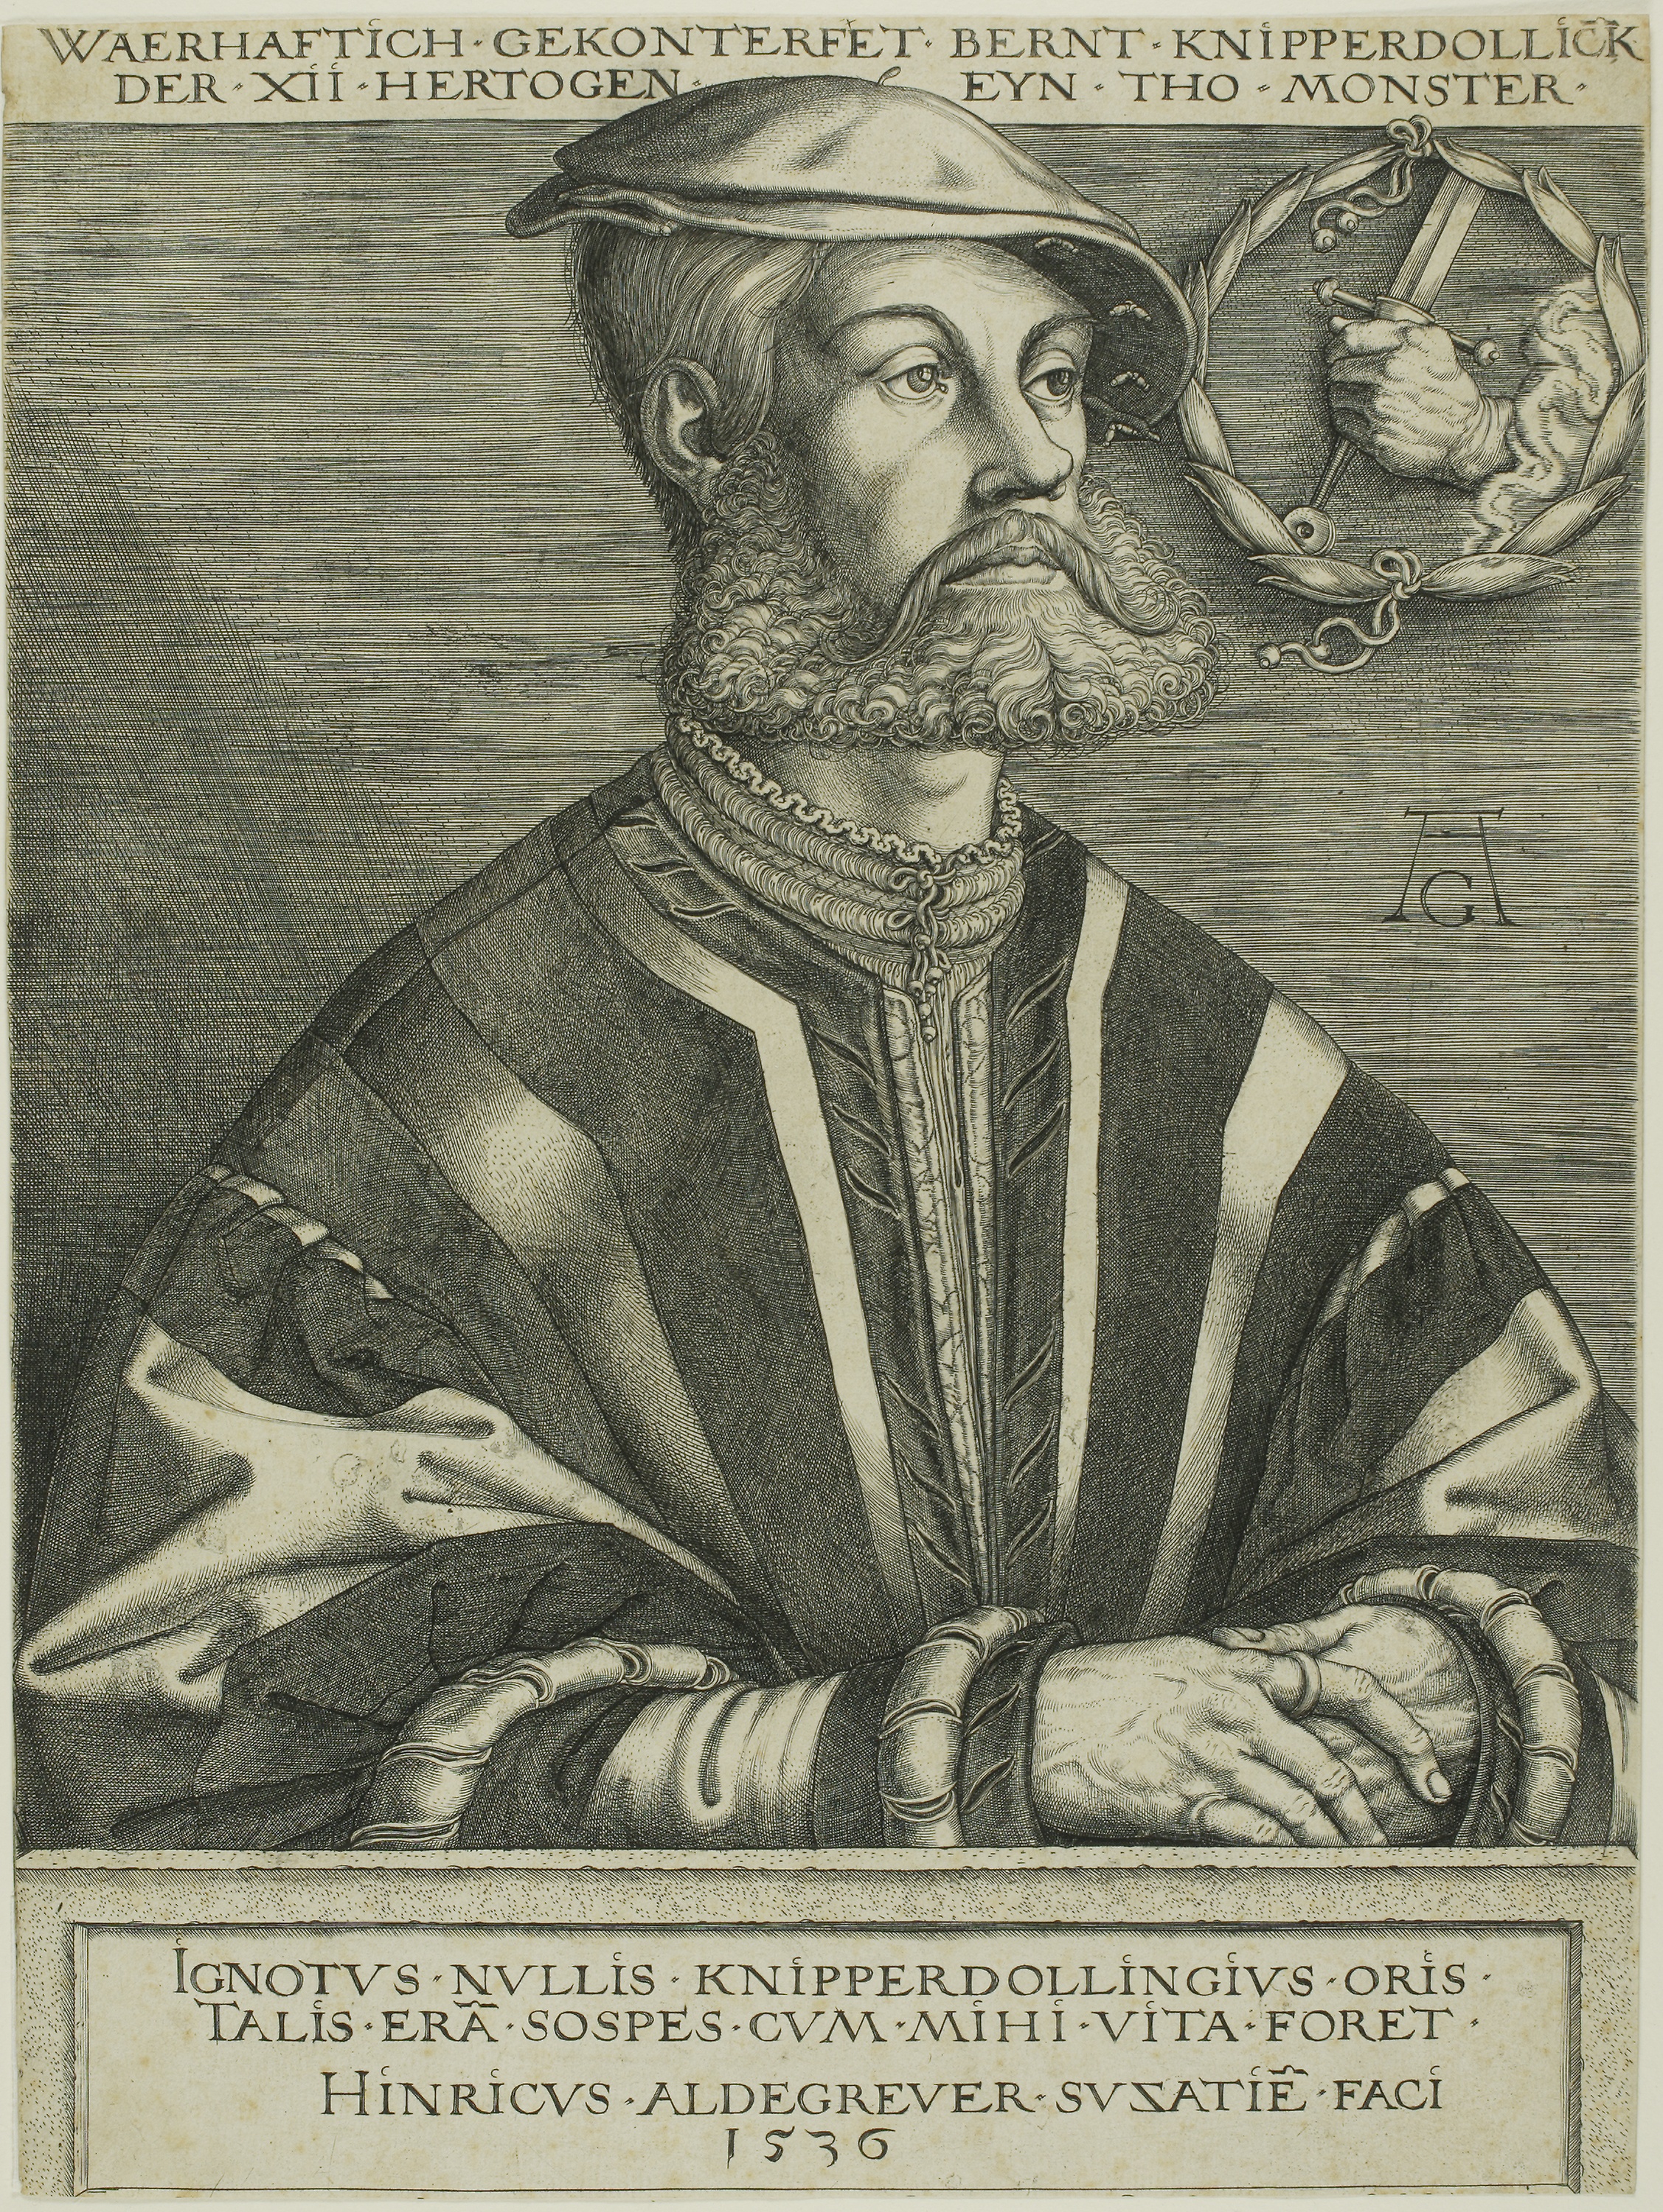
history, human behavior, portrait, art, vintage clothing, illustration, prophet, stock photography